History of the Nashville Sounds

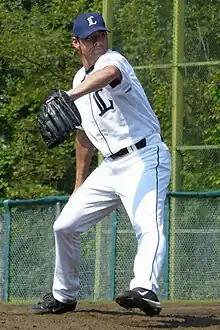
A man wearing a white baseball uniform with a navy blue "L" on the chest, a navy blue cap with a white "L" on the center, and a black glove on his left hand in the midst of pitching a ball

Nashville entered the PCL with a 7–2 loss to the Iowa Cubs at Sec Taylor Stadium in Des Moines, Iowa, on April 7, 1998. They lost the next five games before earning their first PCL victory on April 13 in a 12–3 rout against the Colorado Springs Sky Sox at Greer Stadium. The Sounds, led by manager Trent Jewett, finished their first season as a Pirates affiliate last of four teams in the American Conference Eastern Division with a 67–76 record. The team played an exhibition game against Pittsburgh on June 3, 1999, attended by 5,720 fans. The teams combined for 33 hits, including 9 home runs, in a game dominated by offense. The Pirates, whose roster included Jason Kendall, Emil Brown, and Dale Sveum, plated 13 runs in the fifth inning on the way to 16–15 win. The Sounds set the franchise record for consecutive wins when they won 15 games in a row from June 2 to 20, 1999; the record was later tied in 2018 and 2021. Overall, Jewett's 1999 team improved from the previous year, putting together an 80–60 record, but a second-place finish left them out of the PCL playoffs, where only division winners advanced to the postseason.